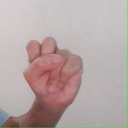
अक्षर: स